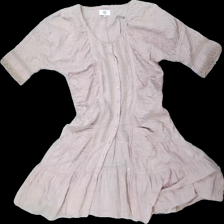
View: front
Type: Dress
Category: Ladies
Brand: Not in the list
Brand text on label: Noa noa
Colors: Pink
Material: 100% Cotton
Pattern: Embroidered
Cut: Regular
Size: XS
Price range: 50-100
Recommended usage: Reuse
Description: Pink embroidered dress